Margaret Thatcher

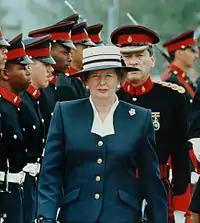
Reviewing the Royal Bermuda Regiment in 1990

During her premiership, Thatcher had the second-lowest average approval rating (40%) of any post-war prime minister. Since Nigel Lawson's resignation as chancellor in October 1989, polls consistently showed that she was less popular than her party. A self-described conviction politician, Thatcher always insisted that she did not care about her poll ratings and pointed instead to her unbeaten election record.